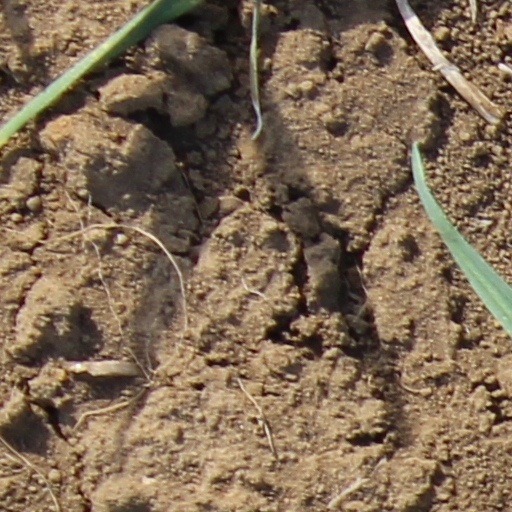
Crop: wheat